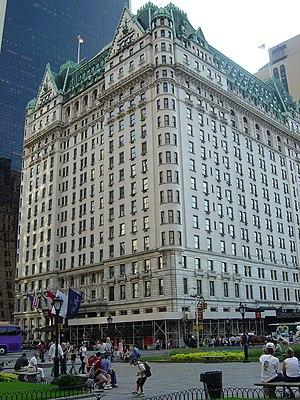
Les accords du Plaza sont un accord sur les taux de change signé le 22 septembre 1985 entre les États-Unis, le Japon, l'Allemagne de l'Ouest, le Royaume-Uni et la France.
Maman, j'ai encore raté l'avion ! est un film américain réalisé par Chris Columbus et sorti en 1992. Il s'agit de la suite du film Maman, j'ai raté l'avion !.